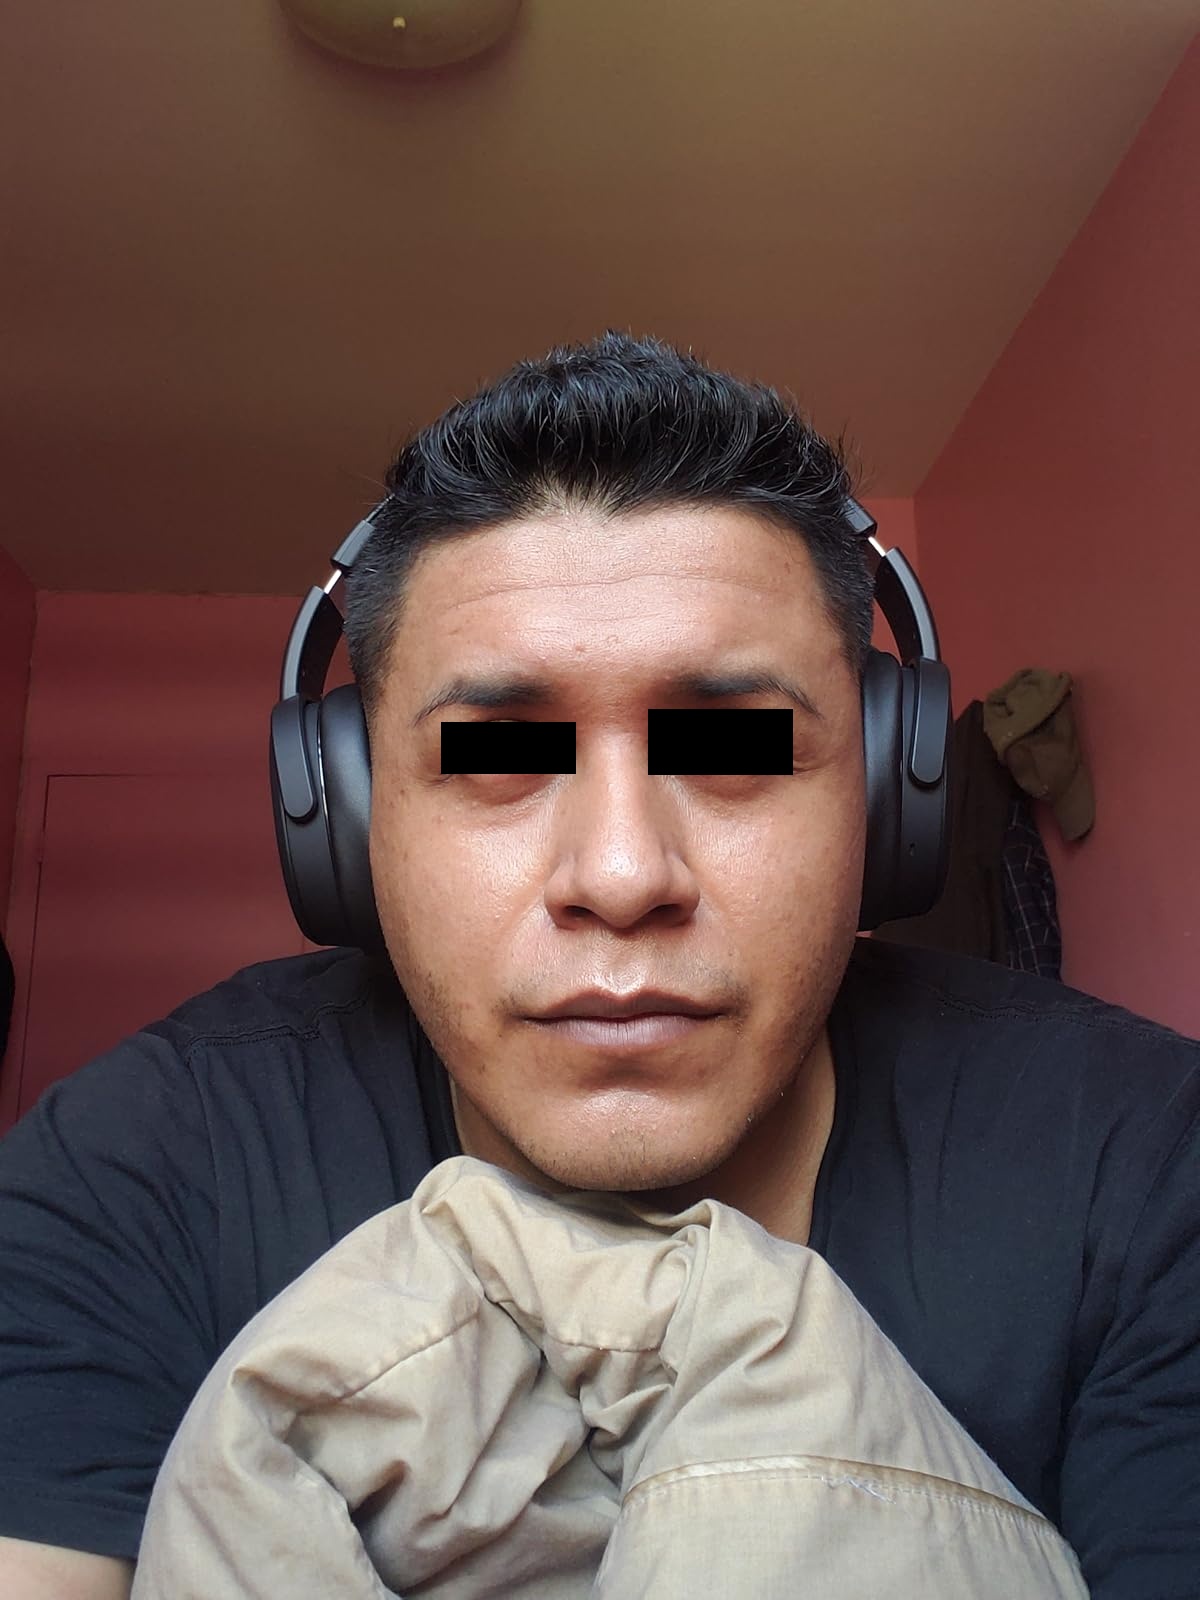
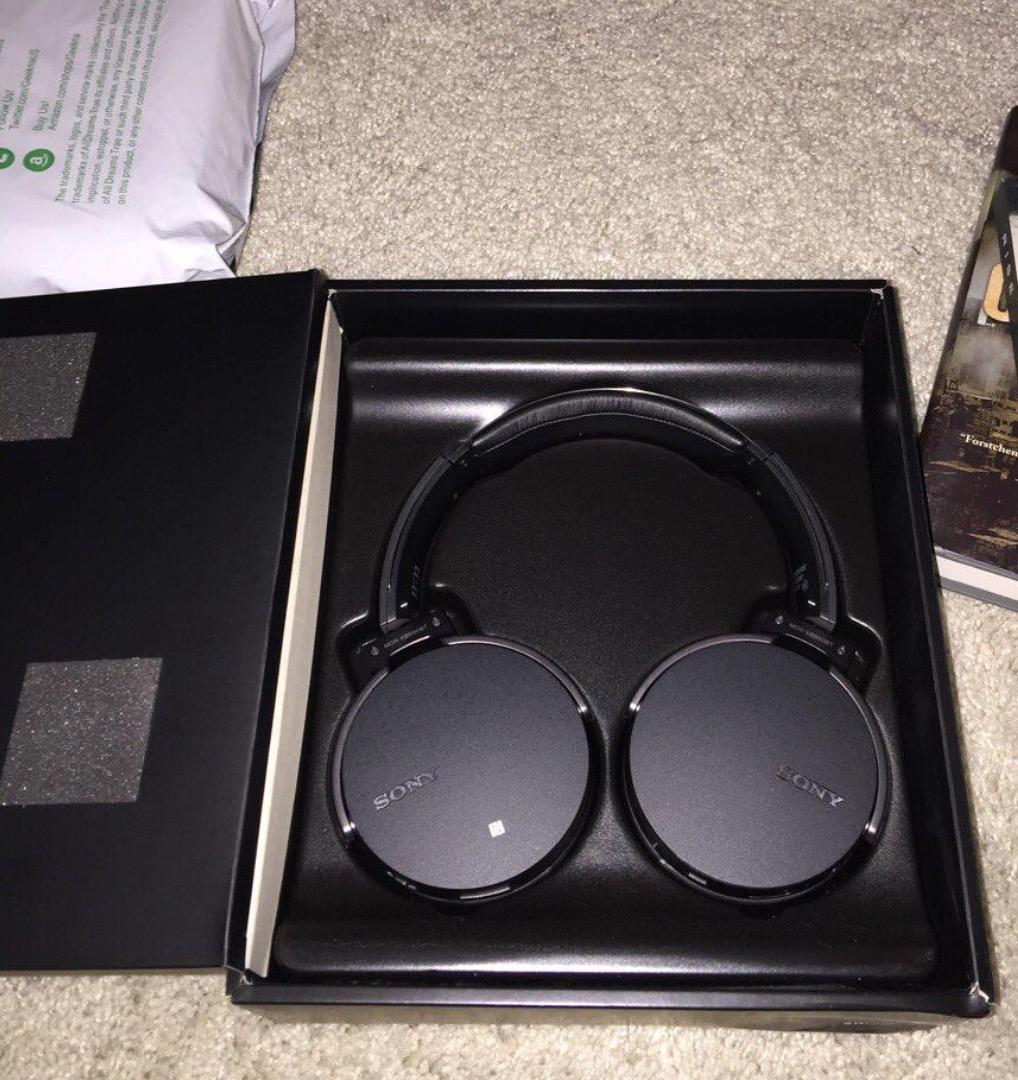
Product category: headphones
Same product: no